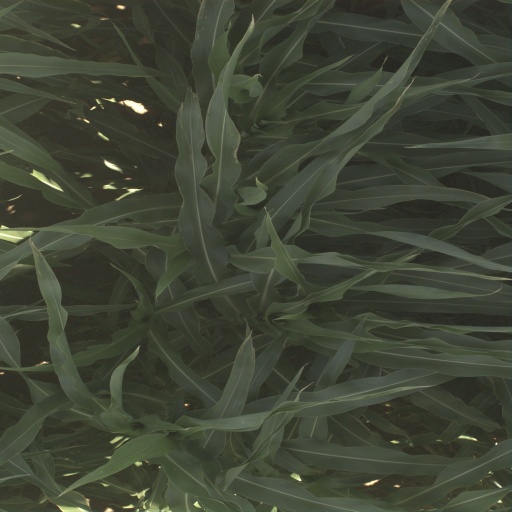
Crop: sorghum